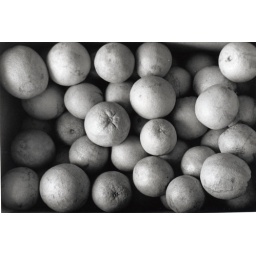
A huge box of oranges and grapefruit that my Oma sent straight off a tree in Florida...